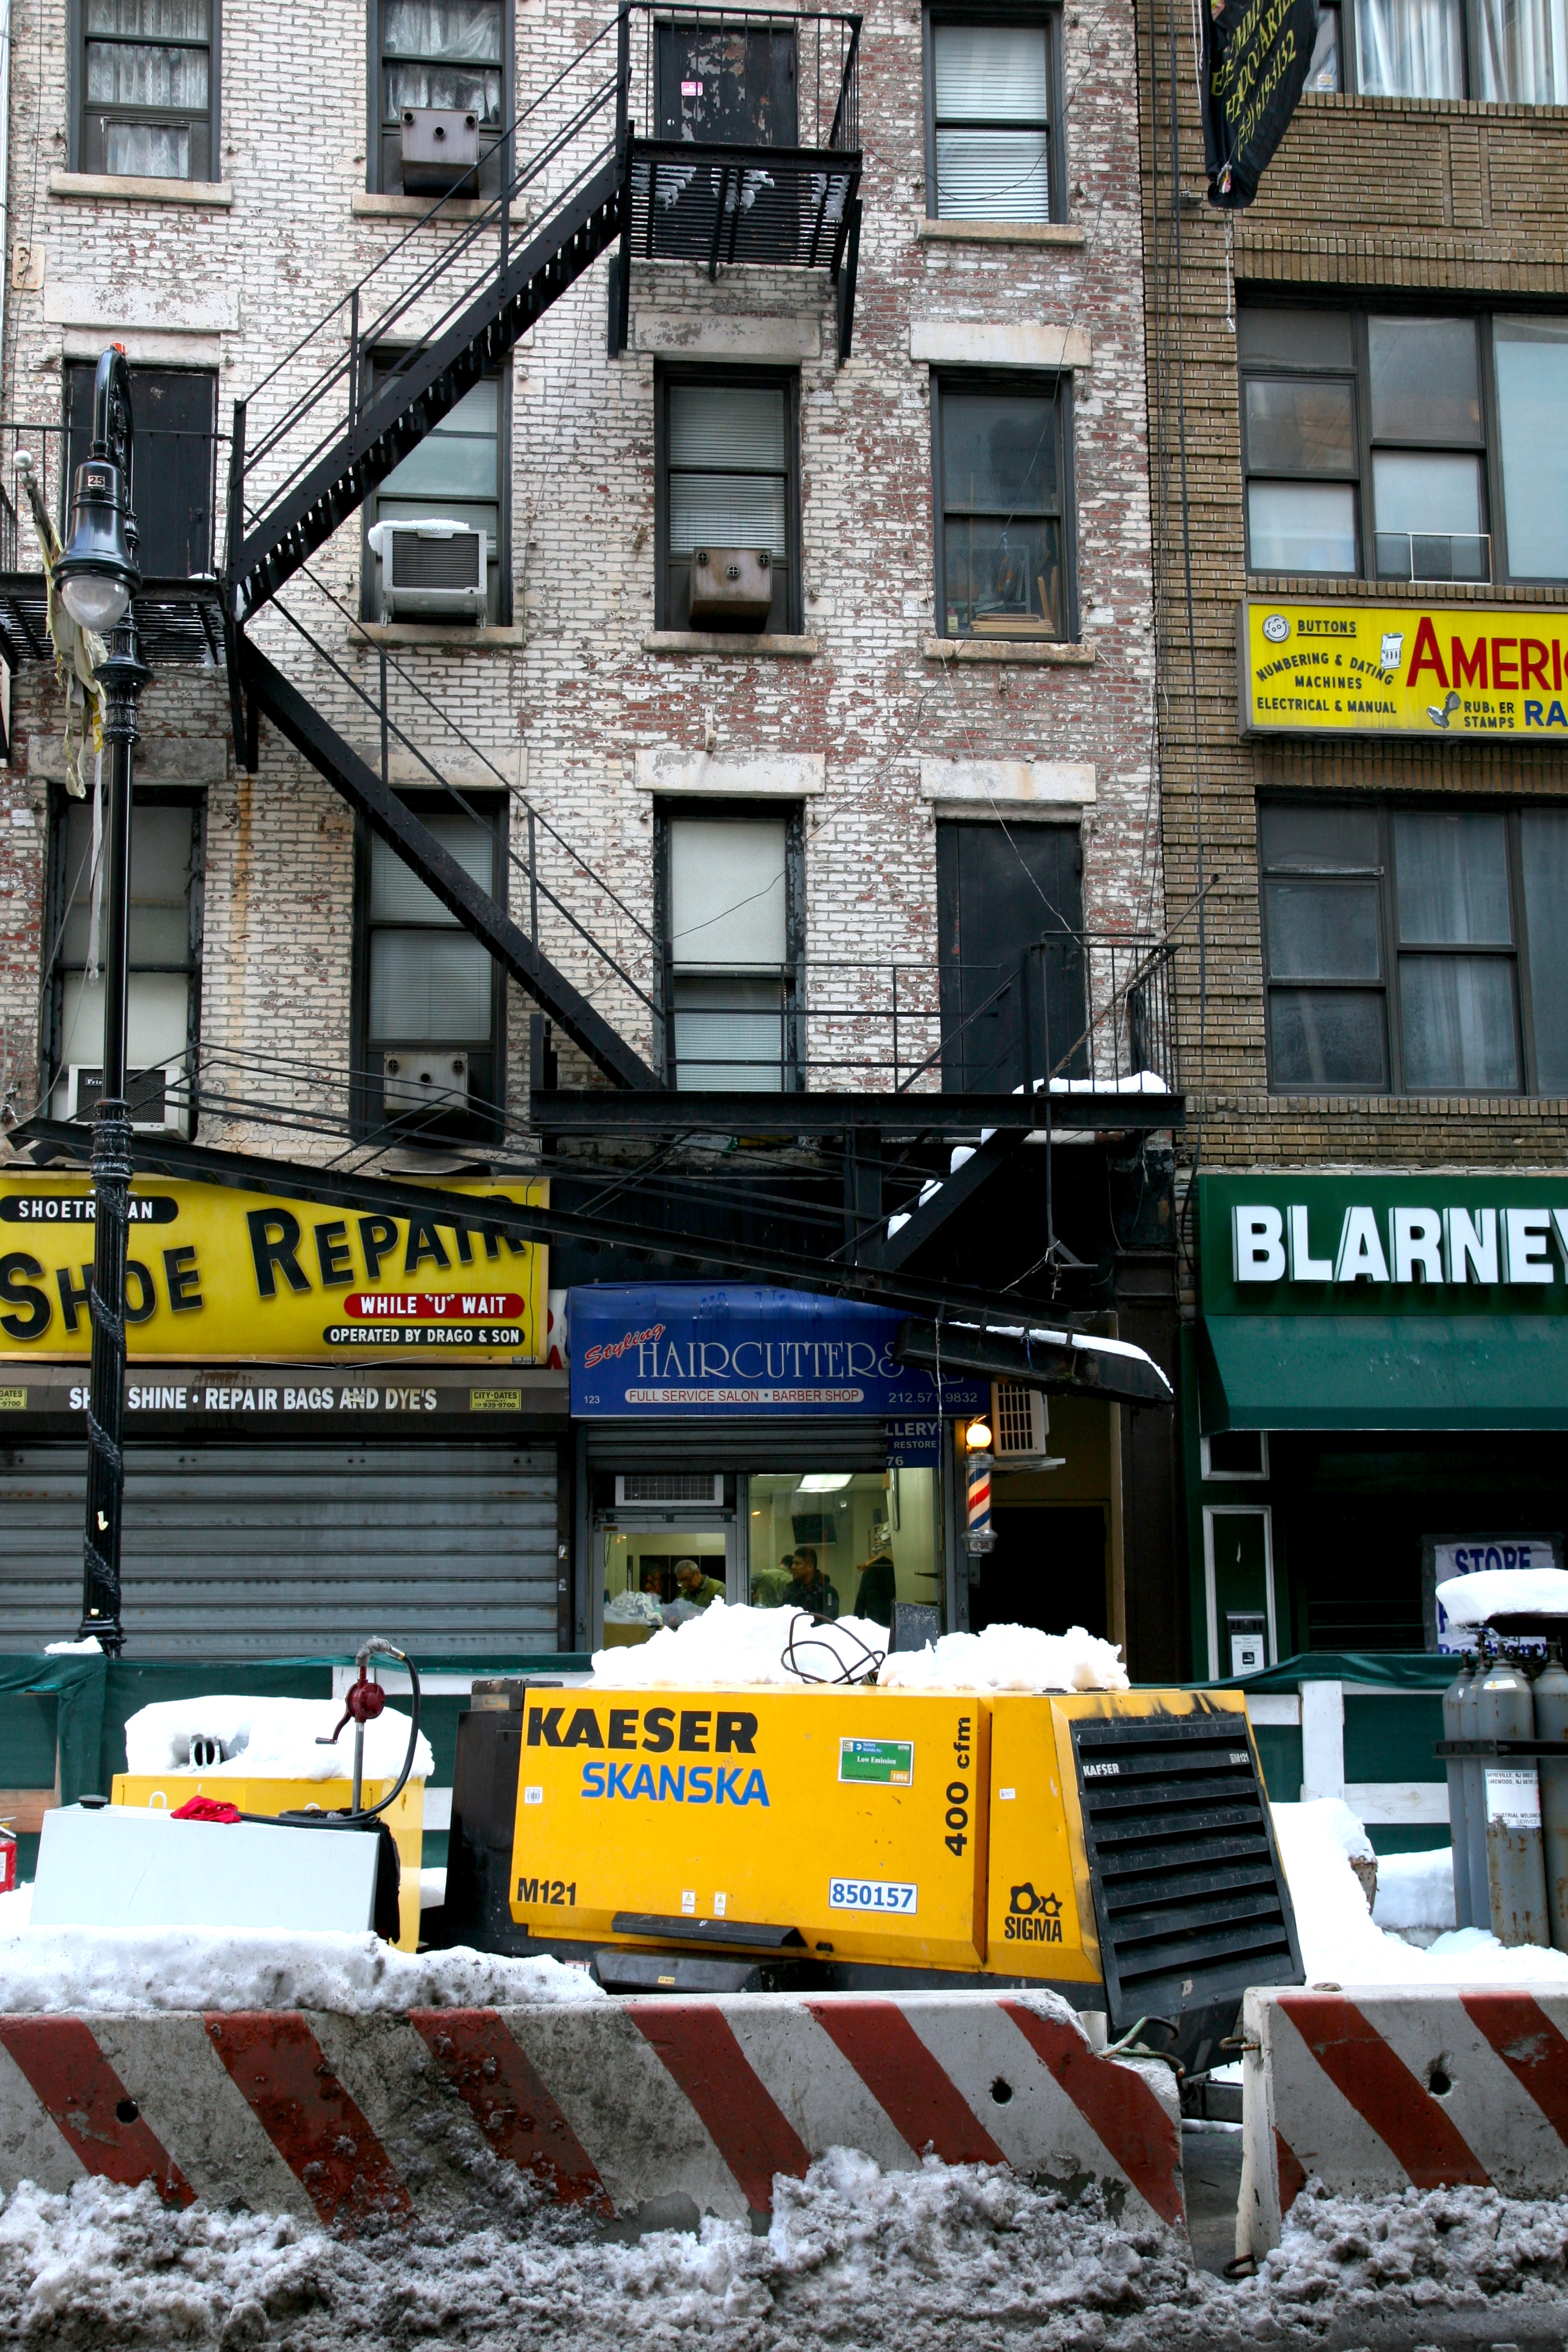
road, street, manhattan, transport, vehicle, nyc, canon, newyork, newyorkcity, ny, 5d, lowermanhattan, ef24105mmf4lisusm, urban area